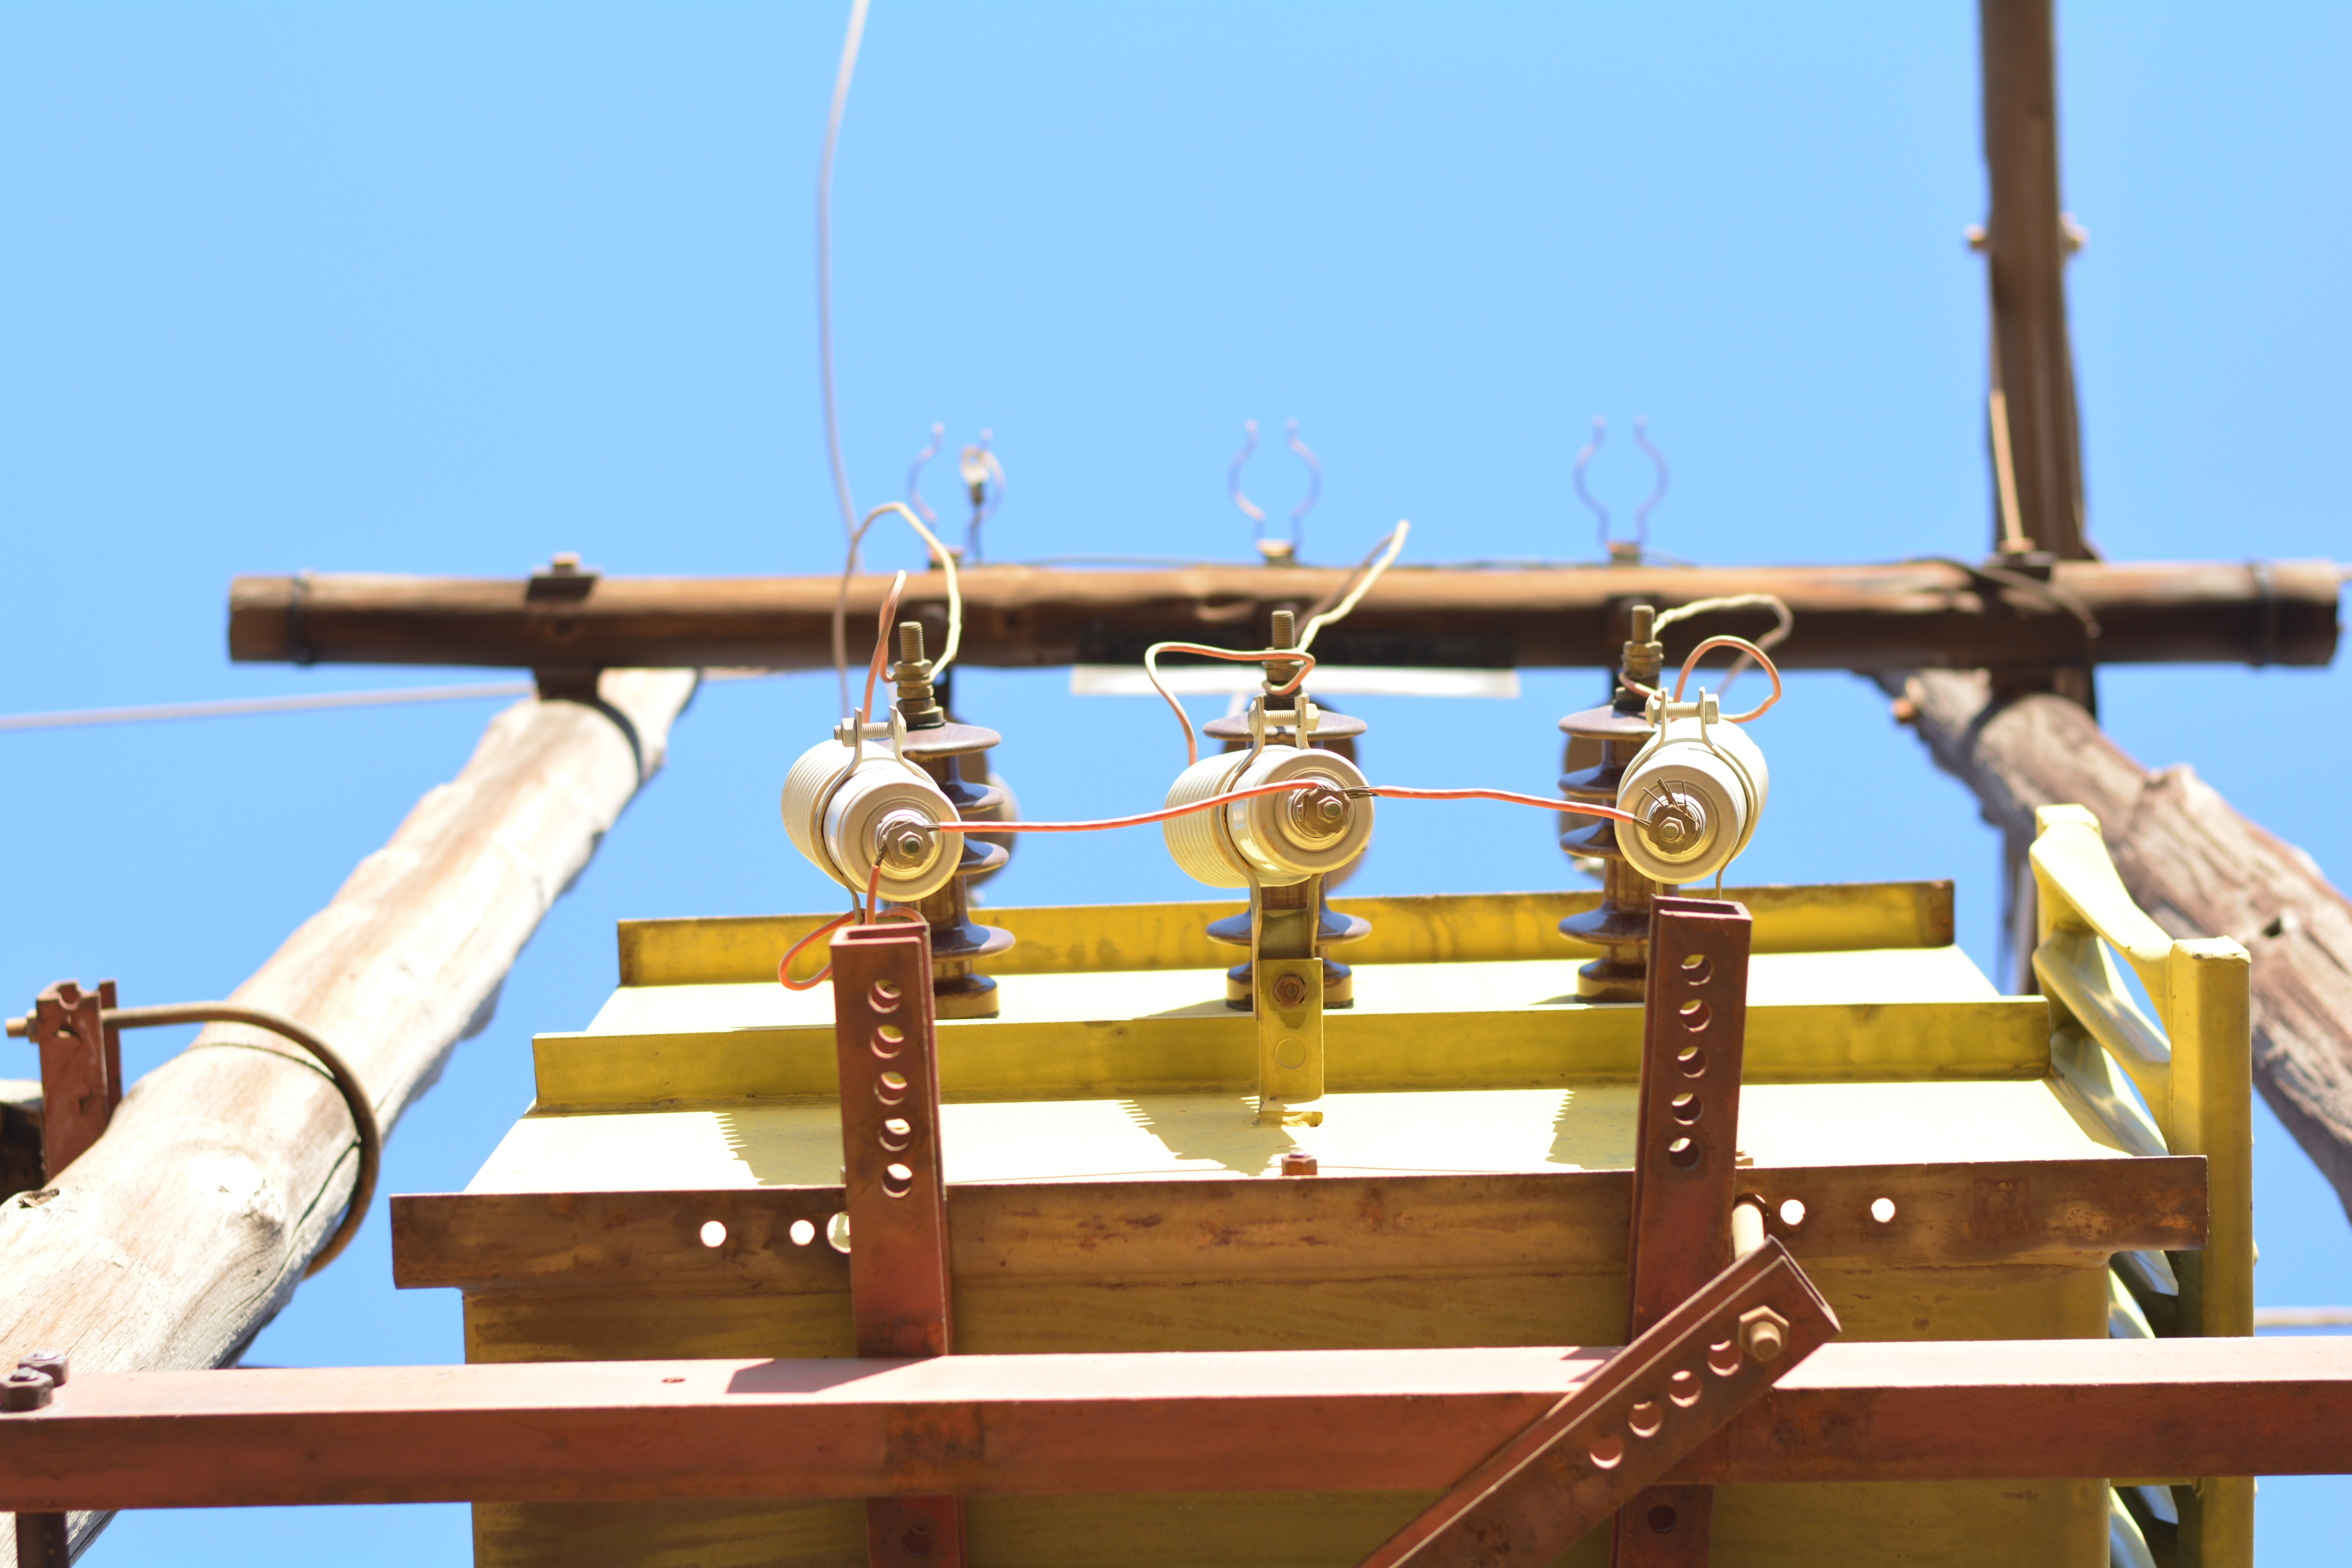
vehicle, mast, machine, man made object